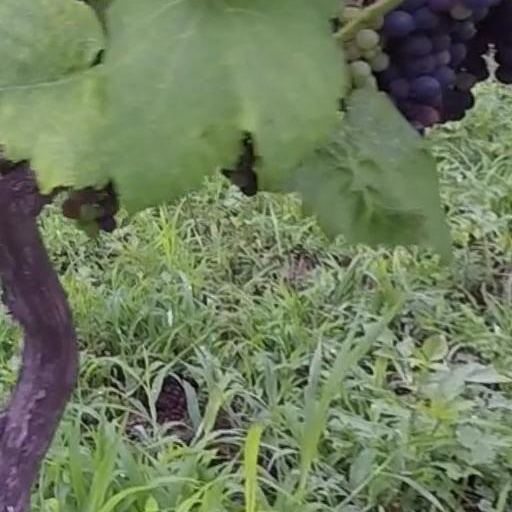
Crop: grape